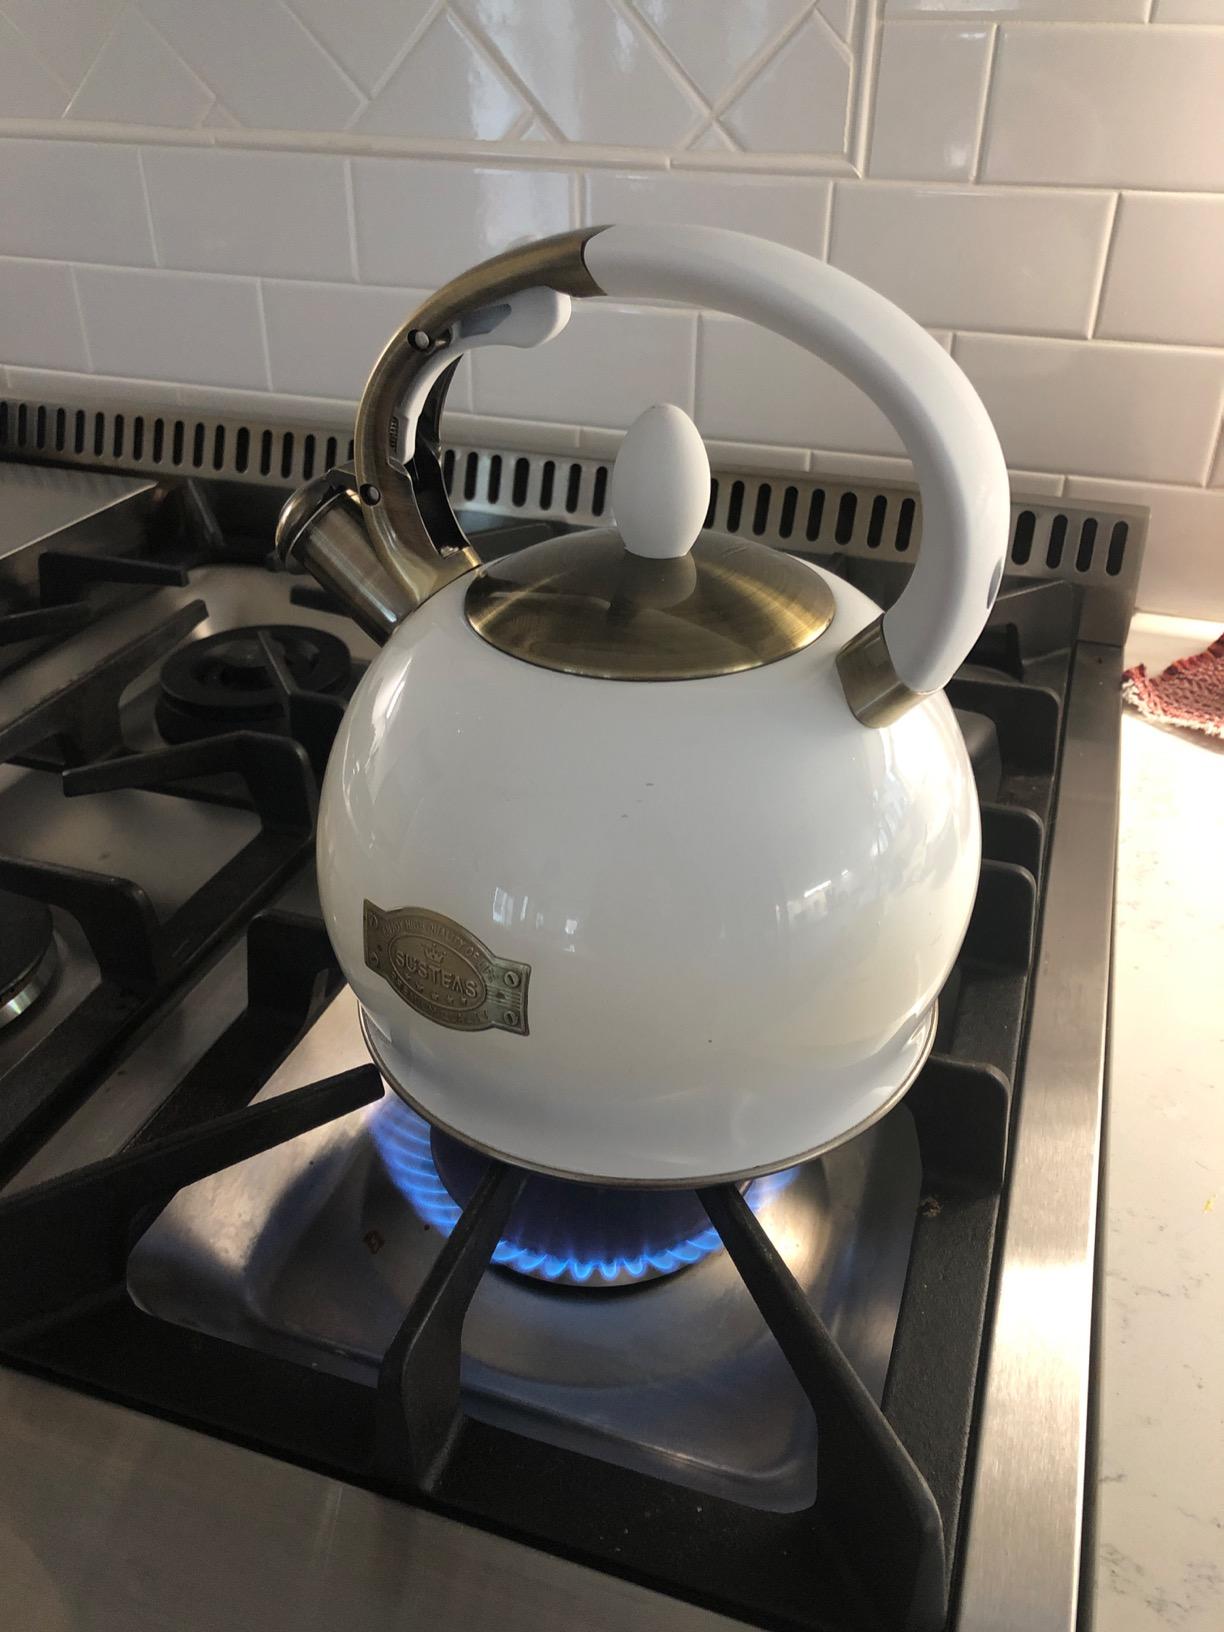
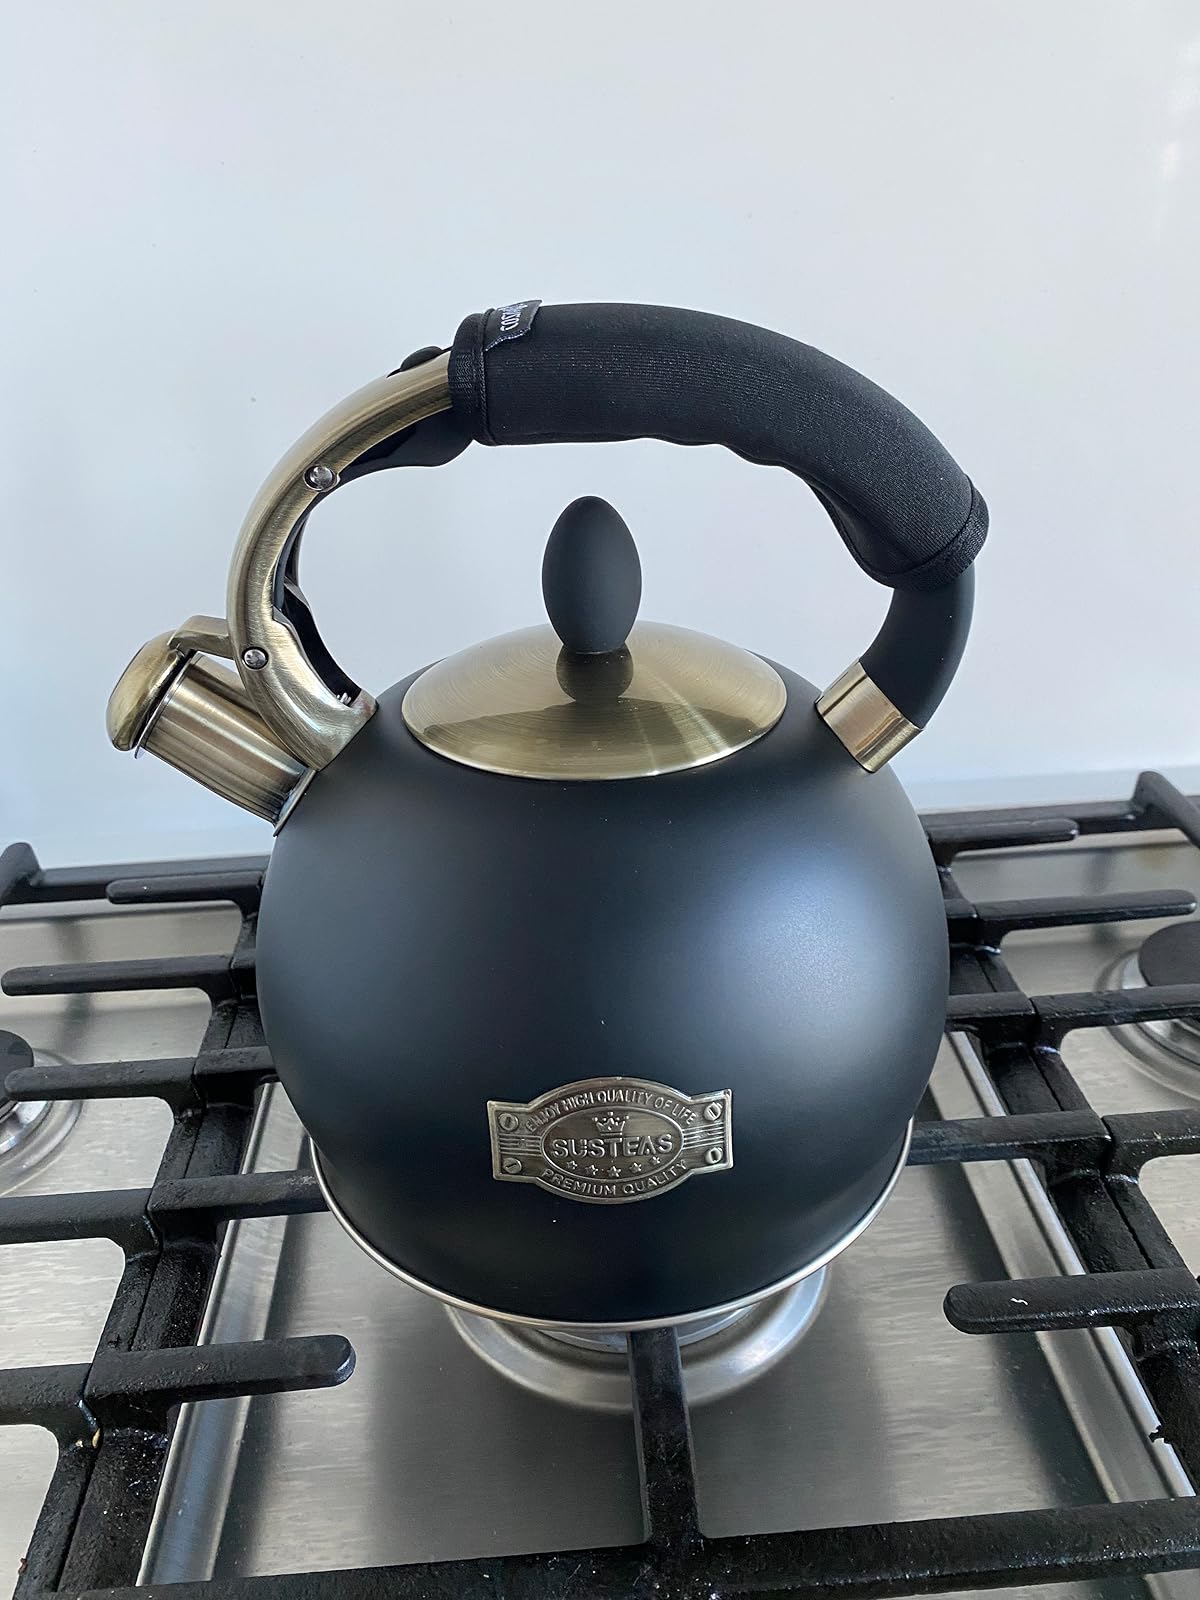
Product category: items_kettle
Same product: no